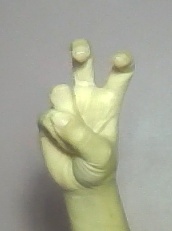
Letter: toot